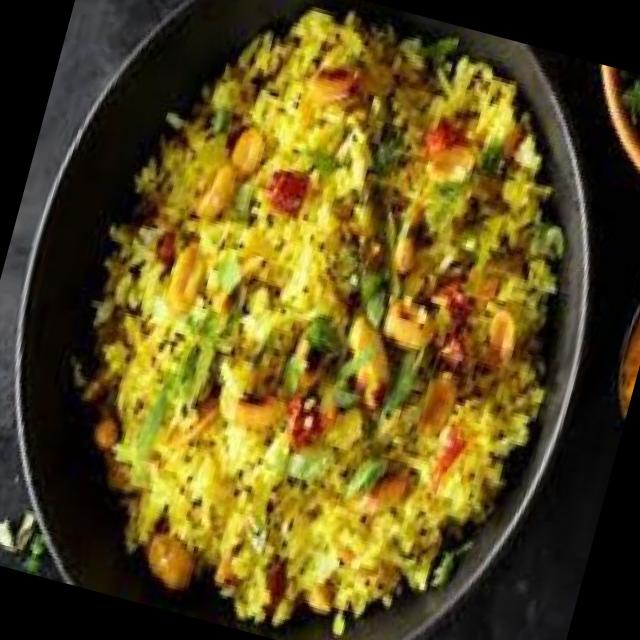
Dish: poha